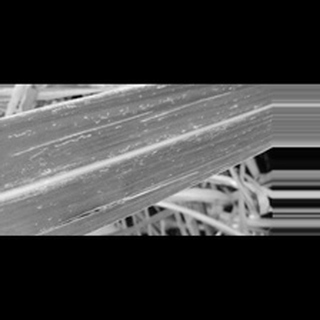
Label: sugarcane_mosaic